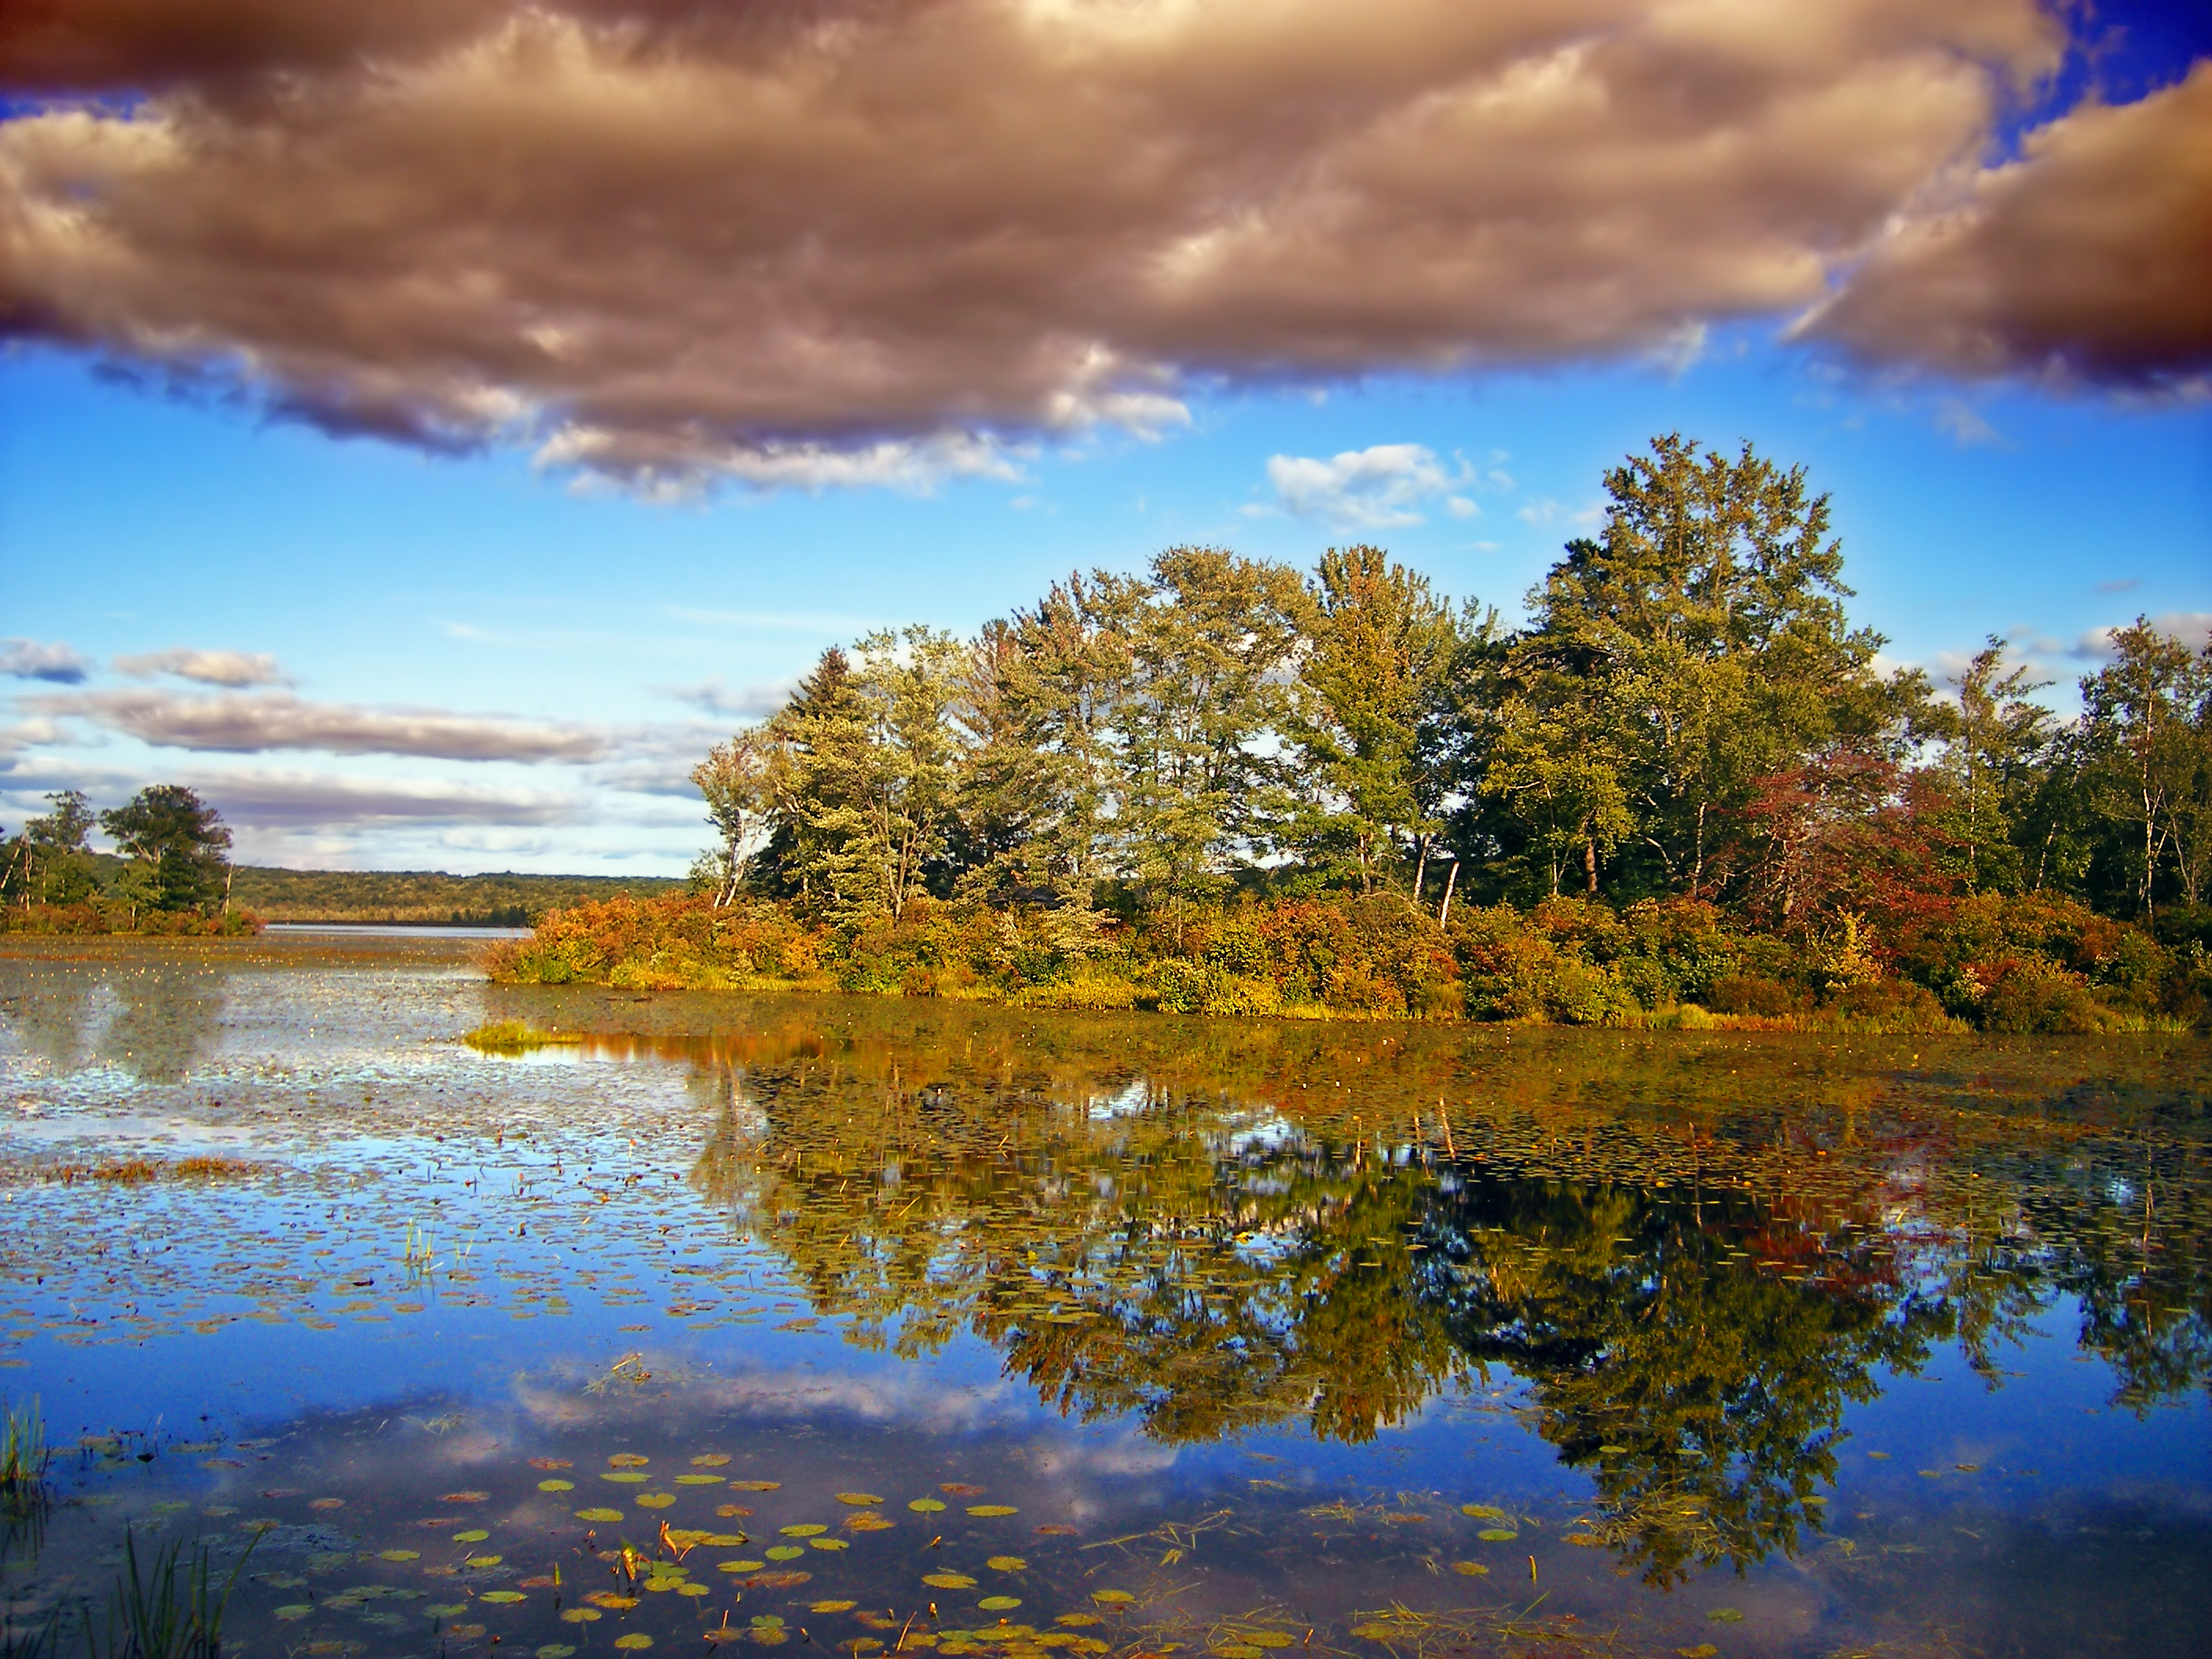
landscape, tree, water, nature, marsh, wilderness, cloud, sky, sunrise, sunset, meadow, sunlight, morning, leaf, flower, lake, dawn, river, summer, dusk, pond, evening, rural, reflection, autumn, season, creativecommons, clouds, poconos, pikecounty, wetland, stratocumulus, pennsylvania, portertownship, glaciallake, loch, peckspond, rural area, meteorological phenomenon, woody plant